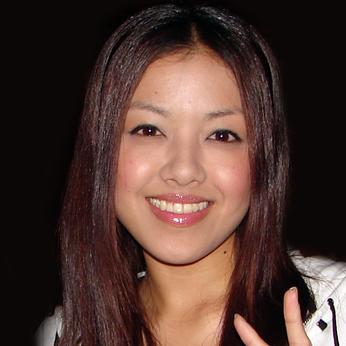
Age: 22